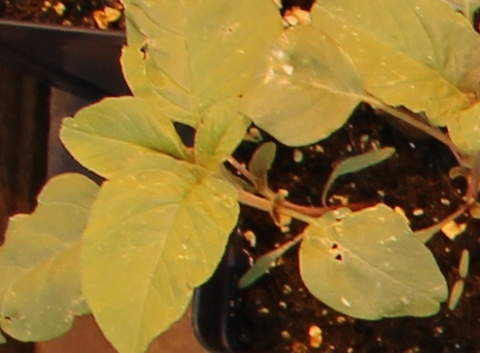
Label: Redroot Pigweed